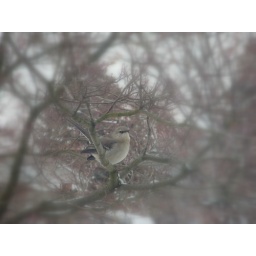
bird in tree